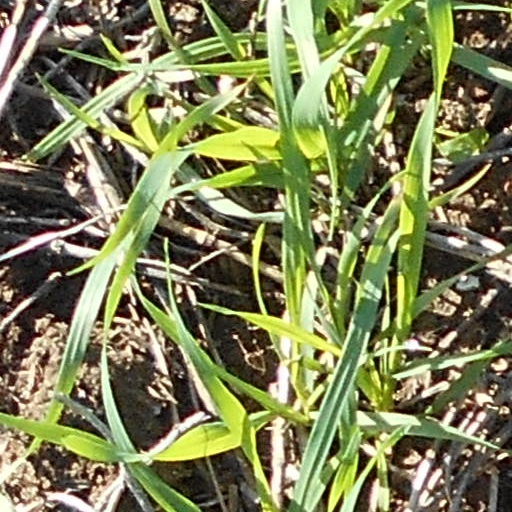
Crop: wheat